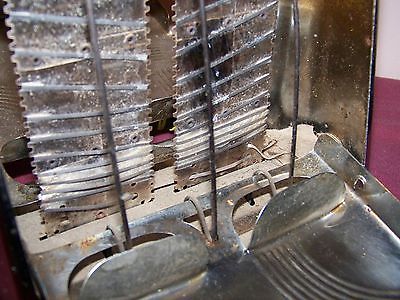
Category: toaster